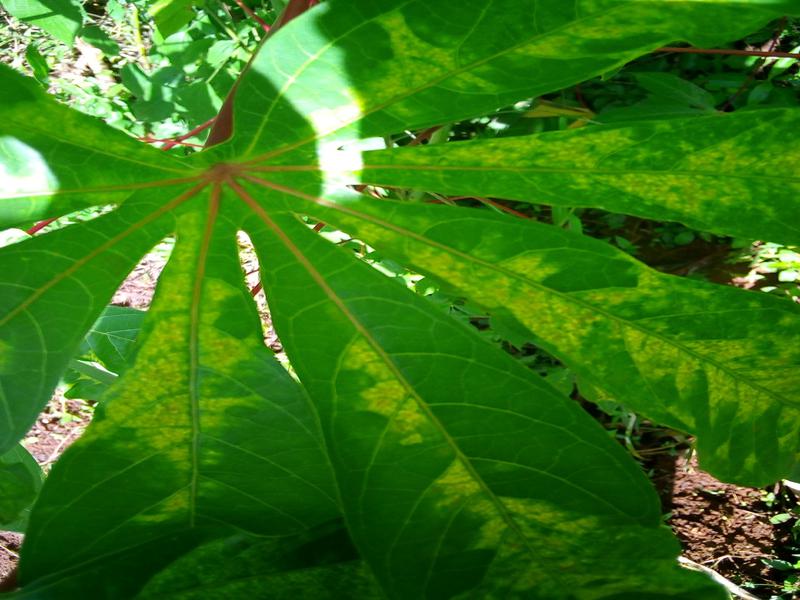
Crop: cassava
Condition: mosaic_disease